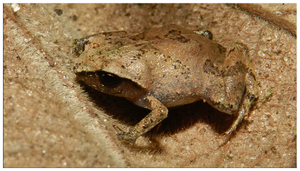
Euparkerella brasiliensis est une espèce d'amphibiens de la famille des Craugastoridae.
Euparkerella est un genre d'amphibiens de la famille des Craugastoridae.